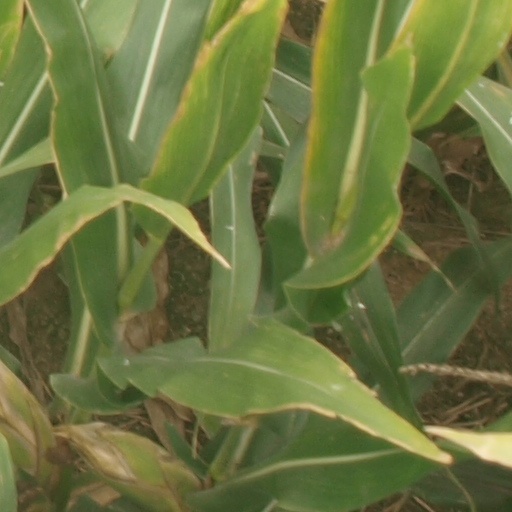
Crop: maize; corn